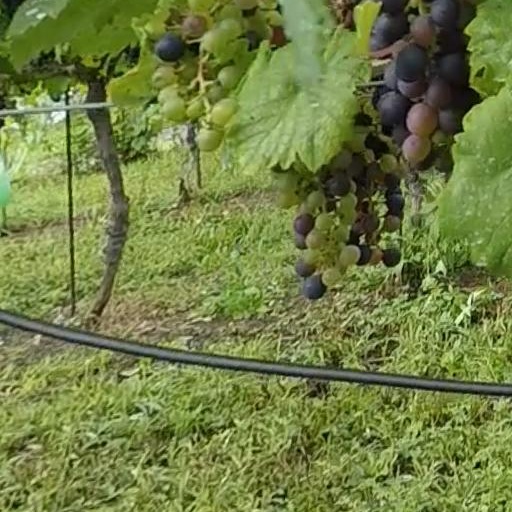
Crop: grape